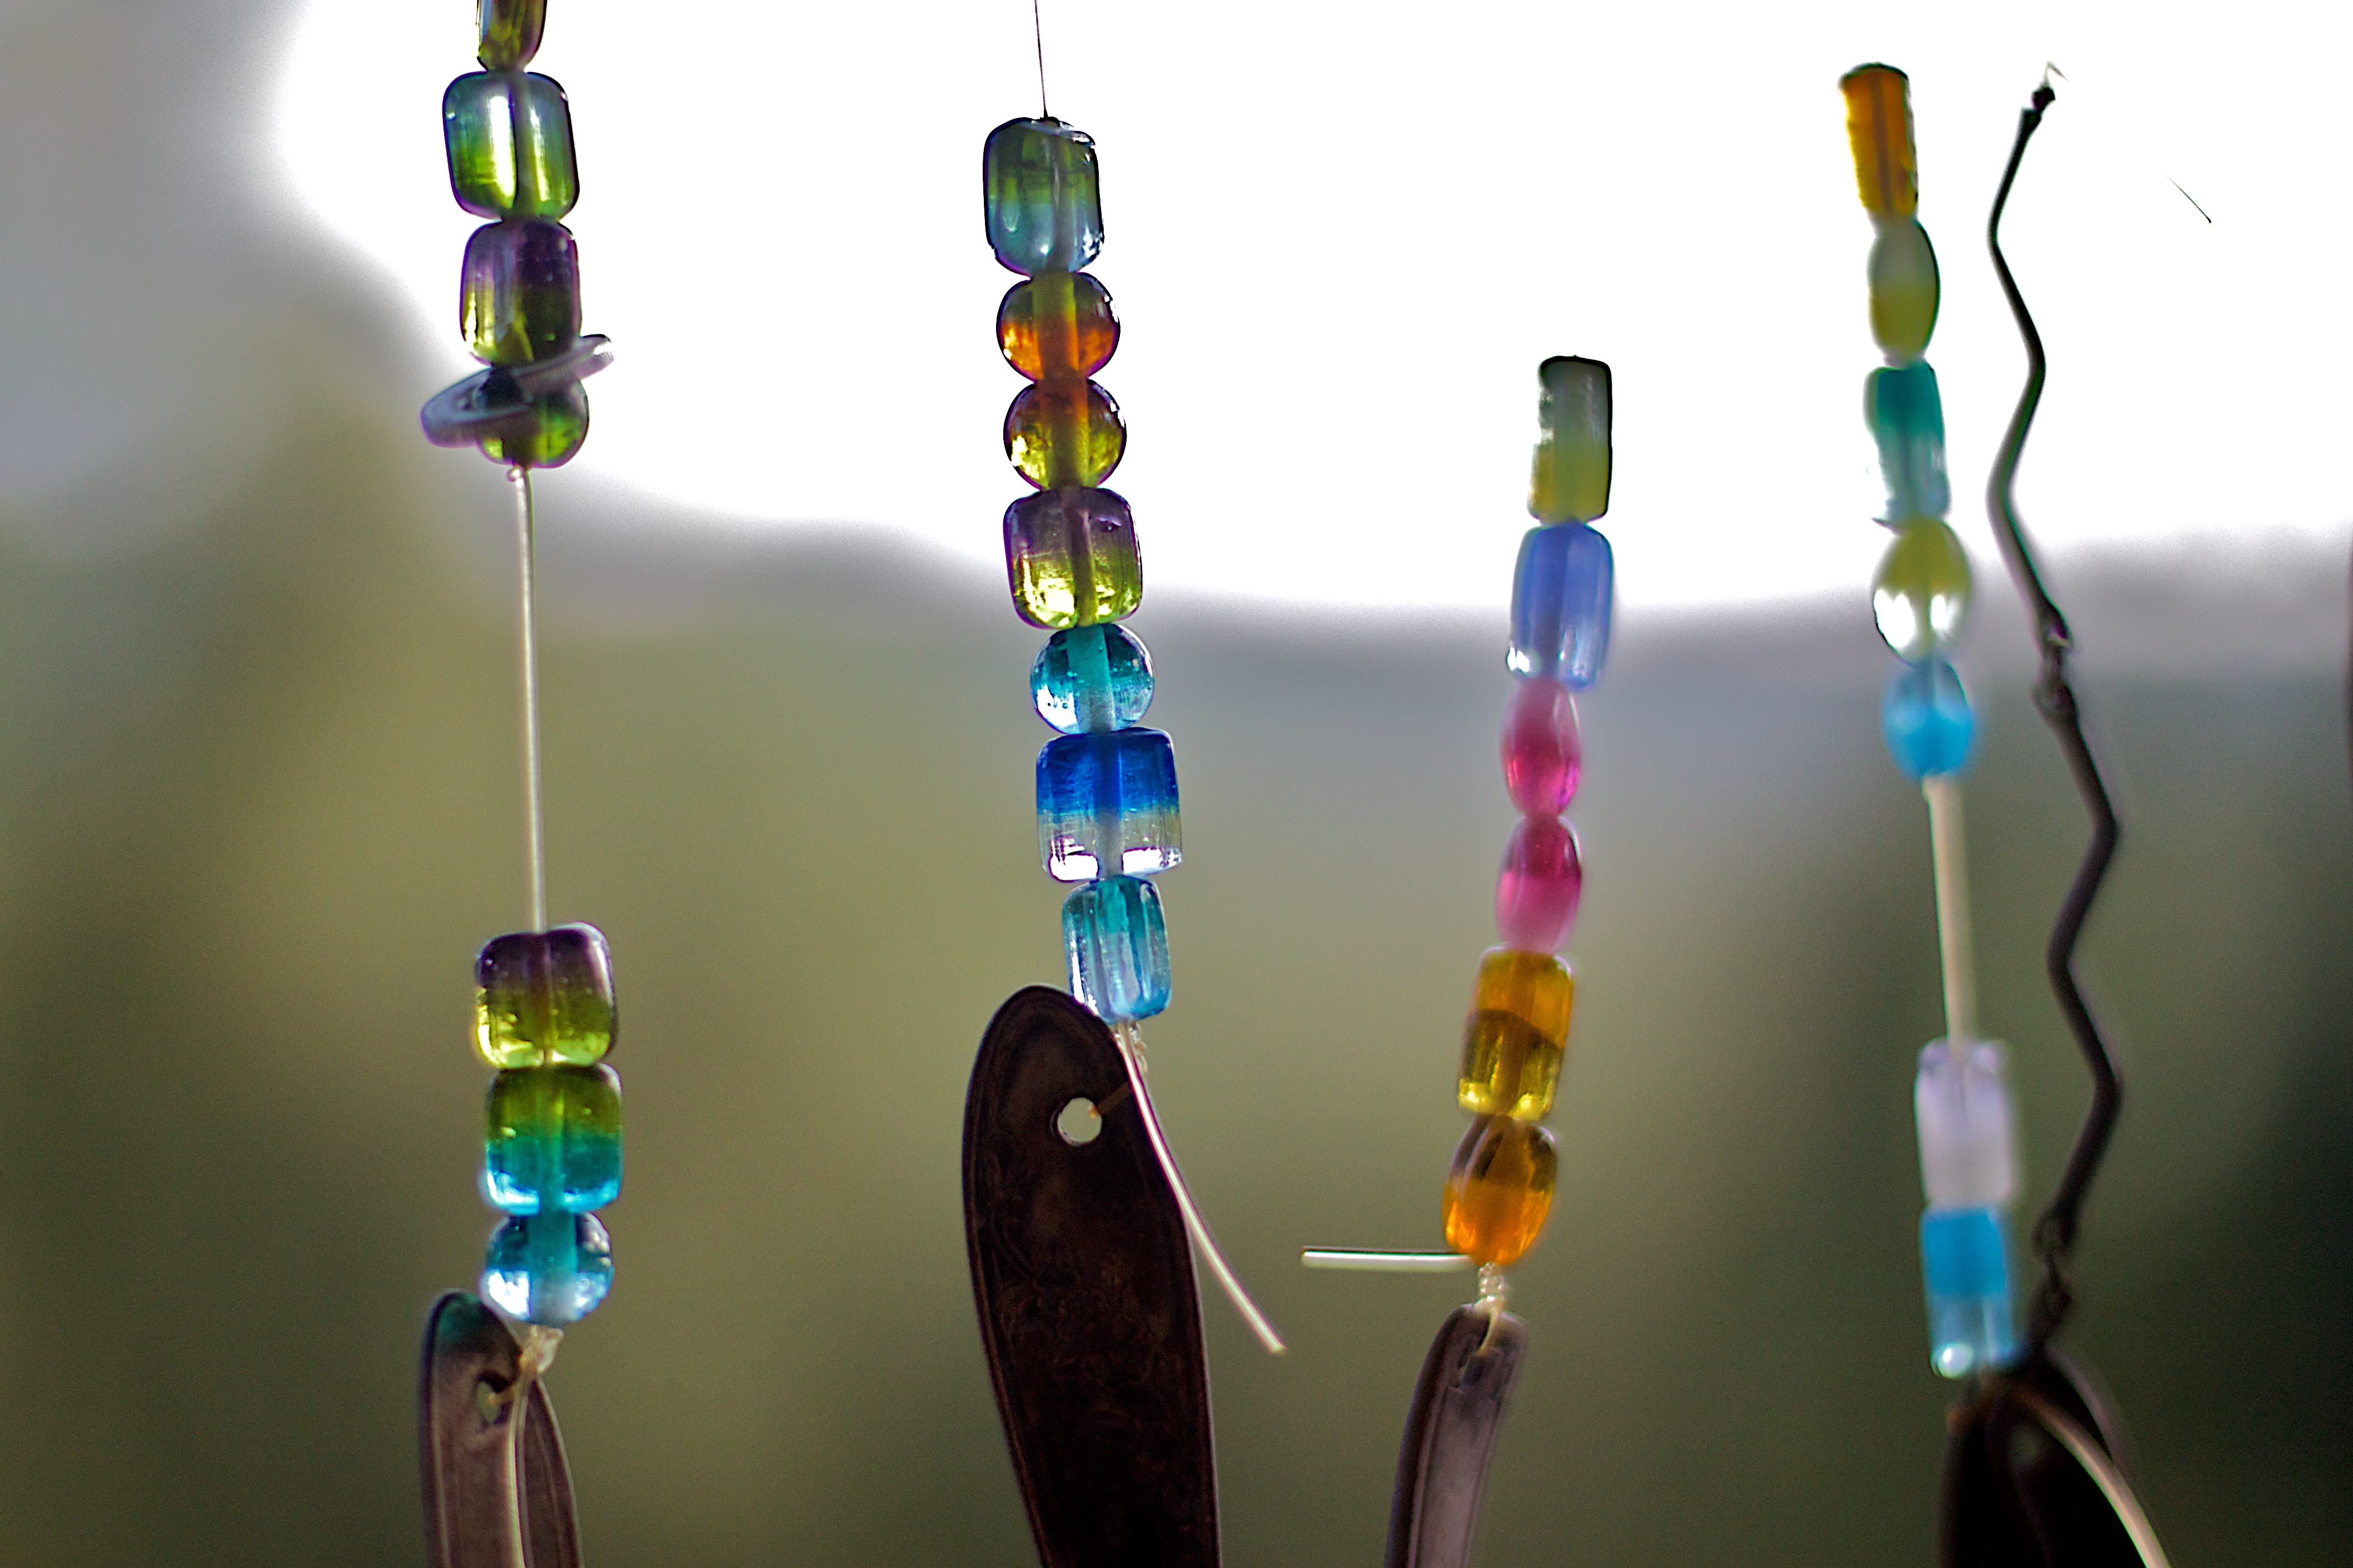
glass, color, blue, bead, jewellery, art, earrings, jewelry making, fashion accessory